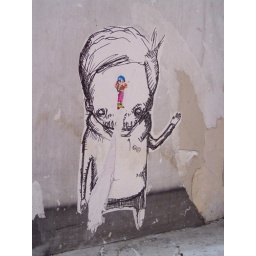
Apparently, Melbourne has the most stencil-based street art in the world. I got a book about it too.